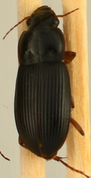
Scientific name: Harpalus pensylvanicus
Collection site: Sterling Site (STER), plot STER_006